RLM aircraft designation system

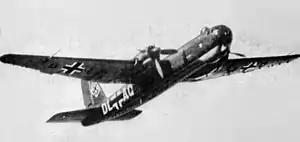
A He 177A-0 prototype with the all-letter "Stammkennzeichen" marking "DL+AQ"

When a German military aircraft emerged from its production plant, it was given a four-letter "Stammkennzeichen" code (factory radio code), which was an individual aircraft's radio code before it entered service and staying with the aircraft throughout its entire existence. This format was also usually used for prototype aircraft if they did not bear a German national "D-xxxx" style civil registration. The entire "Stammkennzeichen" was usually on the fuselage sides, and also often repeated on the undersides of both wings, with the four letters spread out along the entire wing's under-surfaces. The code could also be placed on such things as the manufacturer's identification plate, and sometimes even the compass correction card for a particular aircraft.